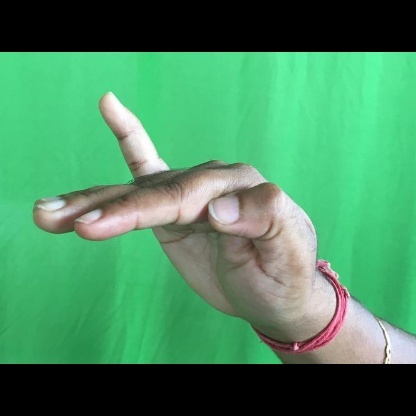
Mudra: Hamsapaksha